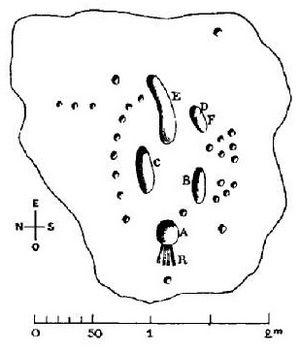
La Pierre gravée de Penhoat en Saint-Coulitz (dessin de Paul du Chatellier, publié dans ""Exploration des tumulus des Montagnes Noires (Finistère)"", revue ""Bulletin archéologique du Comité des travaux historiques et scientifiques"", 1901)"
Saint-Coulitz [sɛ̃ kuli] est une commune du département du Finistère, dans la région Bretagne, en France.